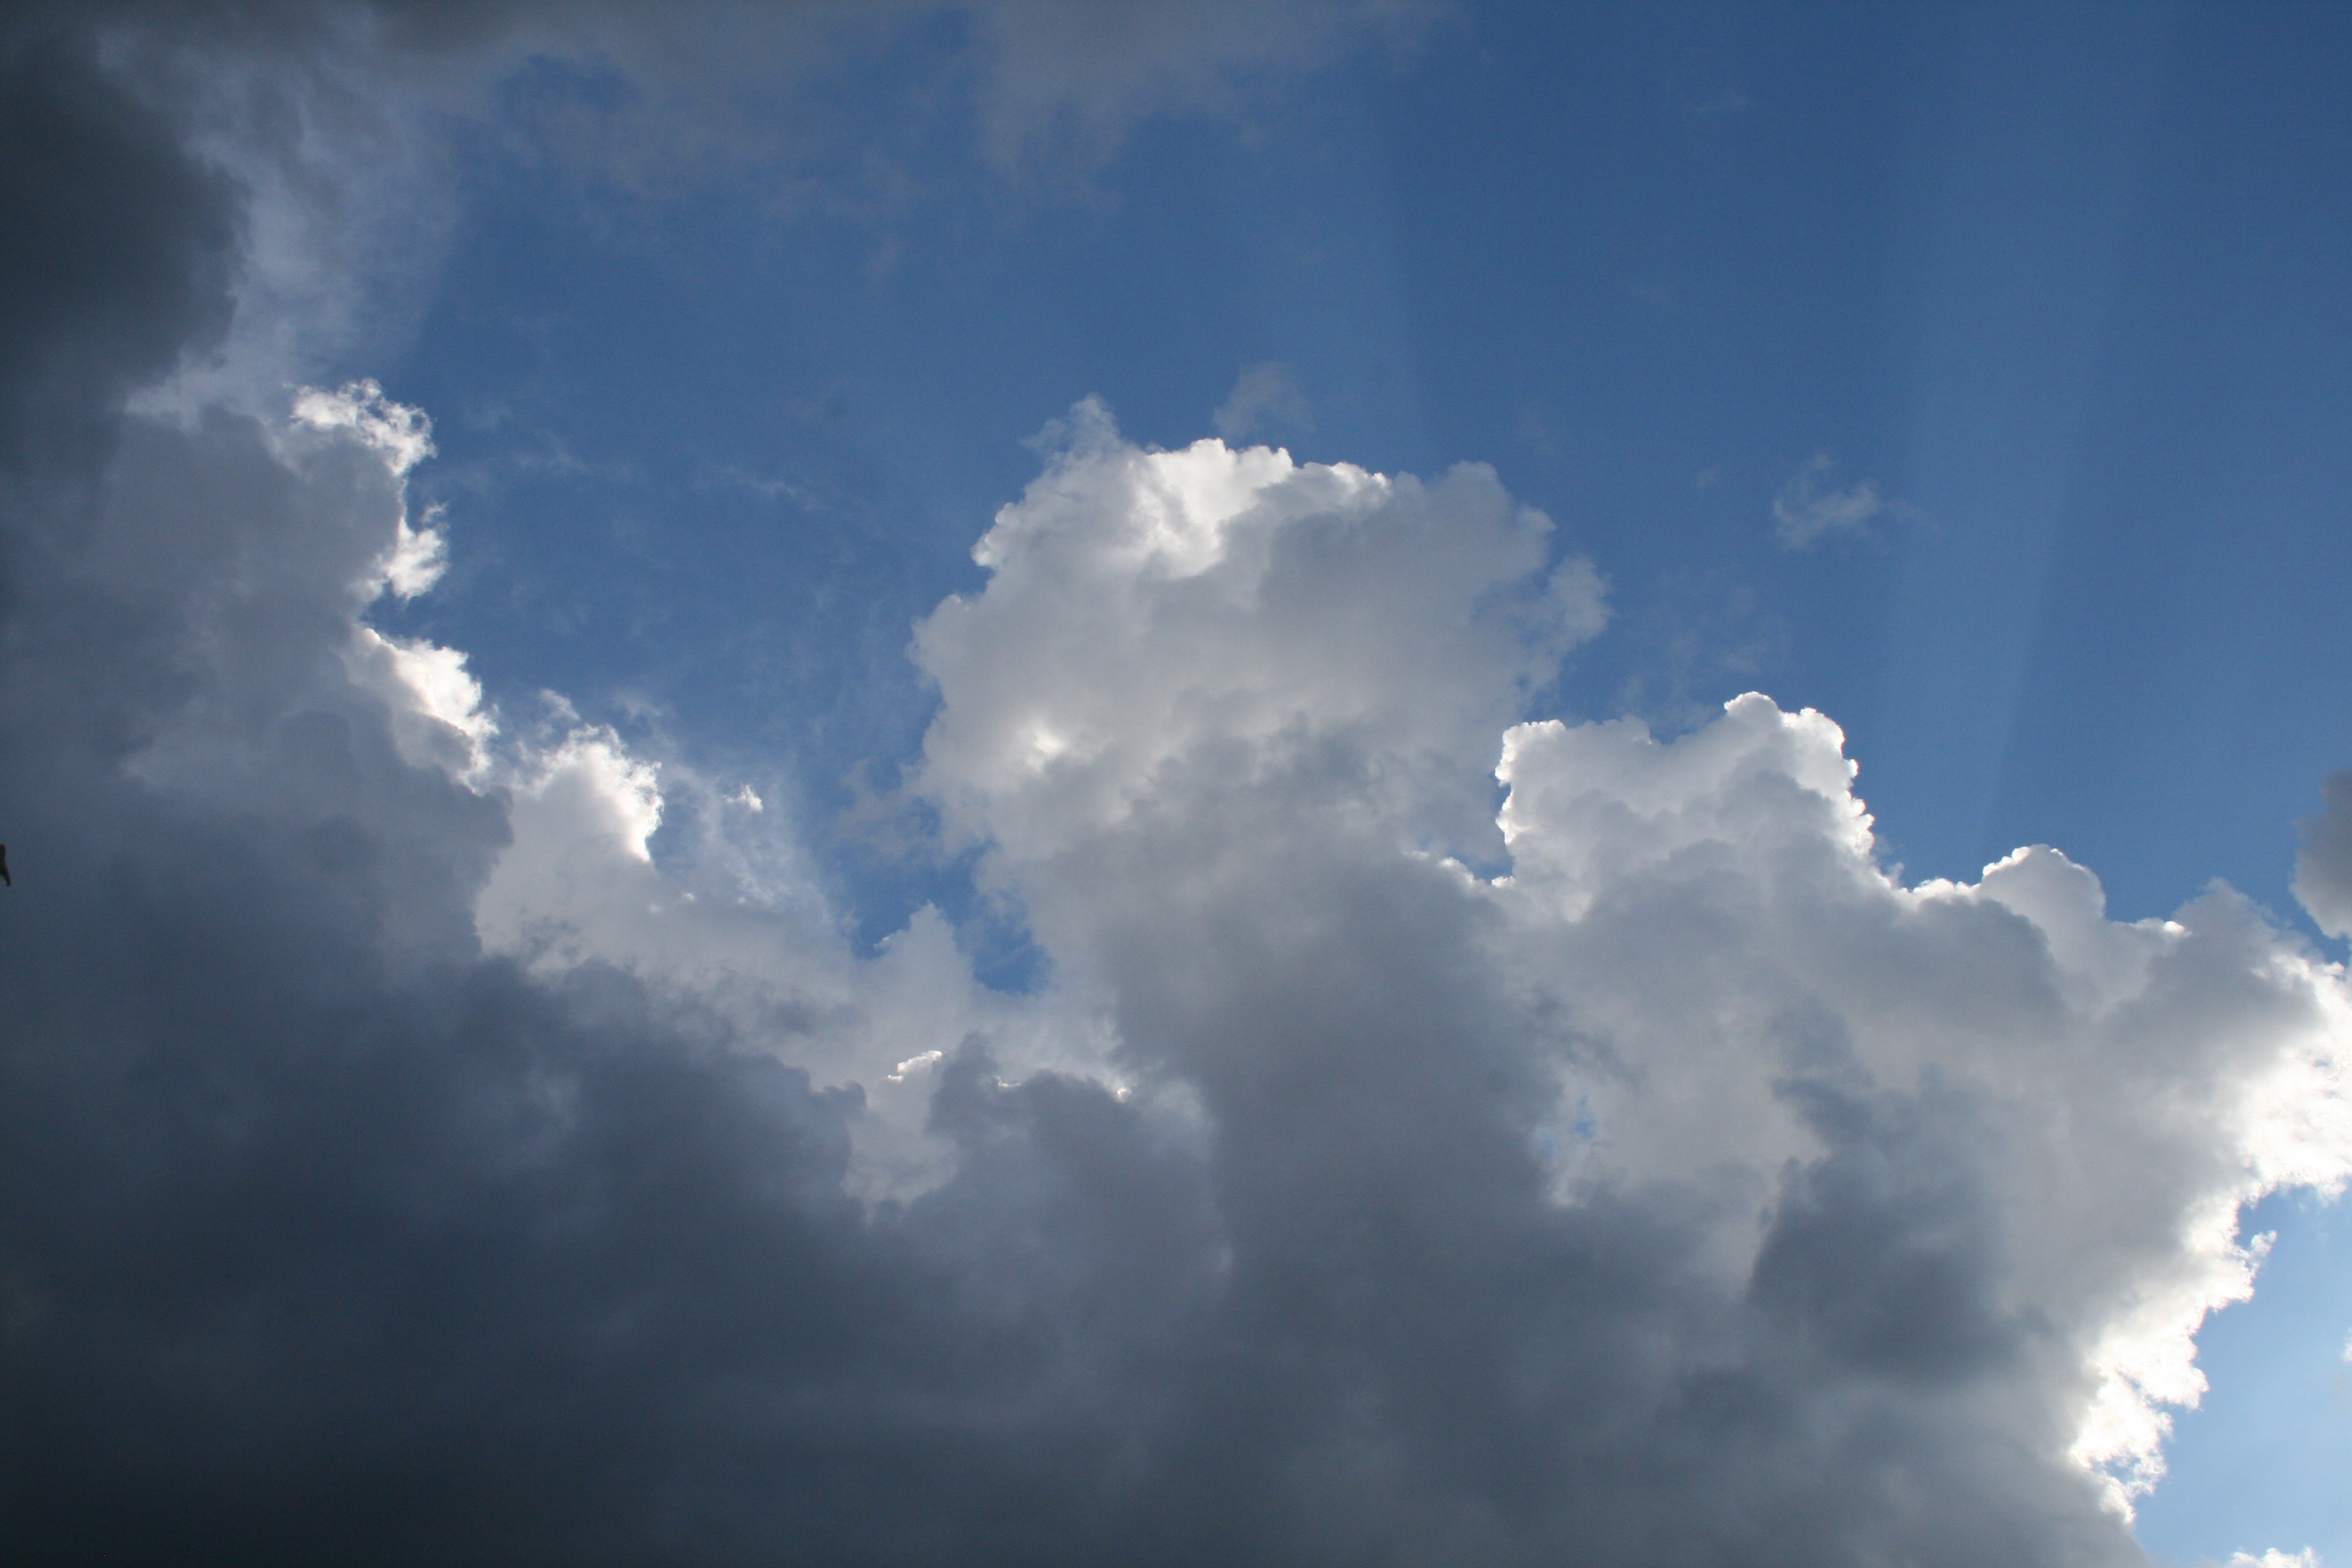
light, cloud, sky, sunlight, atmosphere, daytime, cumulus, blue sky, clouds, backlight, meteorological phenomenon, atmosphere of earth, light on edges, dark shadows